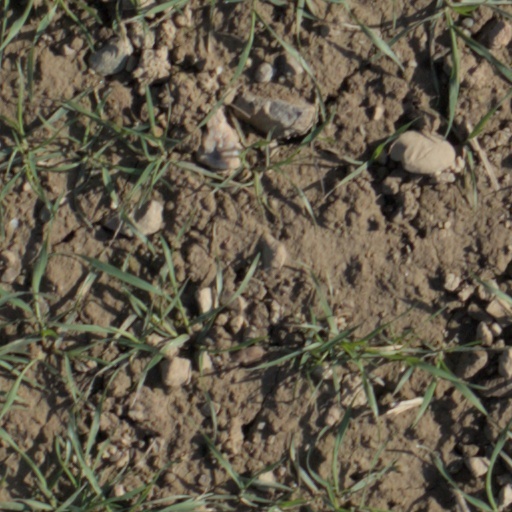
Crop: wheat